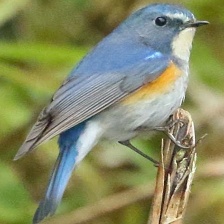
Species: HIMALAYAN BLUETAIL
Scientific name: TARSIGER RUFILATUS